The Psychedelic Furs

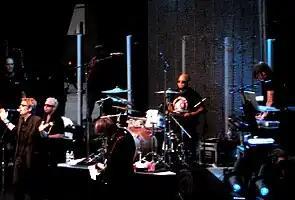
The Psychedelic Furs performing live in 2008

The Psychedelic Furs are an English rock band founded in London in February 1977. Led by lead vocalist Richard Butler and his brother Tim Butler on bass guitar, the Psychedelic Furs are one of the many acts spawned from the British post-punk scene.